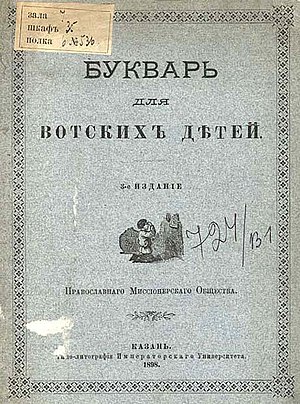
Udmurtisk (sprog) / Alfabet
Udmurtisk tekstbog, 1898 (på russisk)
Udmurtisk er et uralsk sprog som tales i Republikken Udmurtien, Rusland, hvor det har officiel status ved siden af russisk.